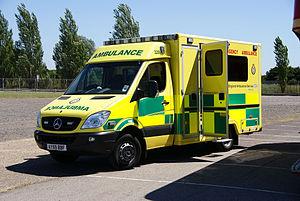
Les marquages Battenburg ou marquages Battenberg sont des marquages haute visibilité principalement utilisés sur les flancs des véhicules des services d'urgence dans plusieurs pays européens, ainsi qu'en Nouvelle-Zélande, en Australie, à Hong Kong et à Trinité-et-Tobago. Le nom vient de son apparence similaire à la coupe transversale d'un gâteau Battenberg.